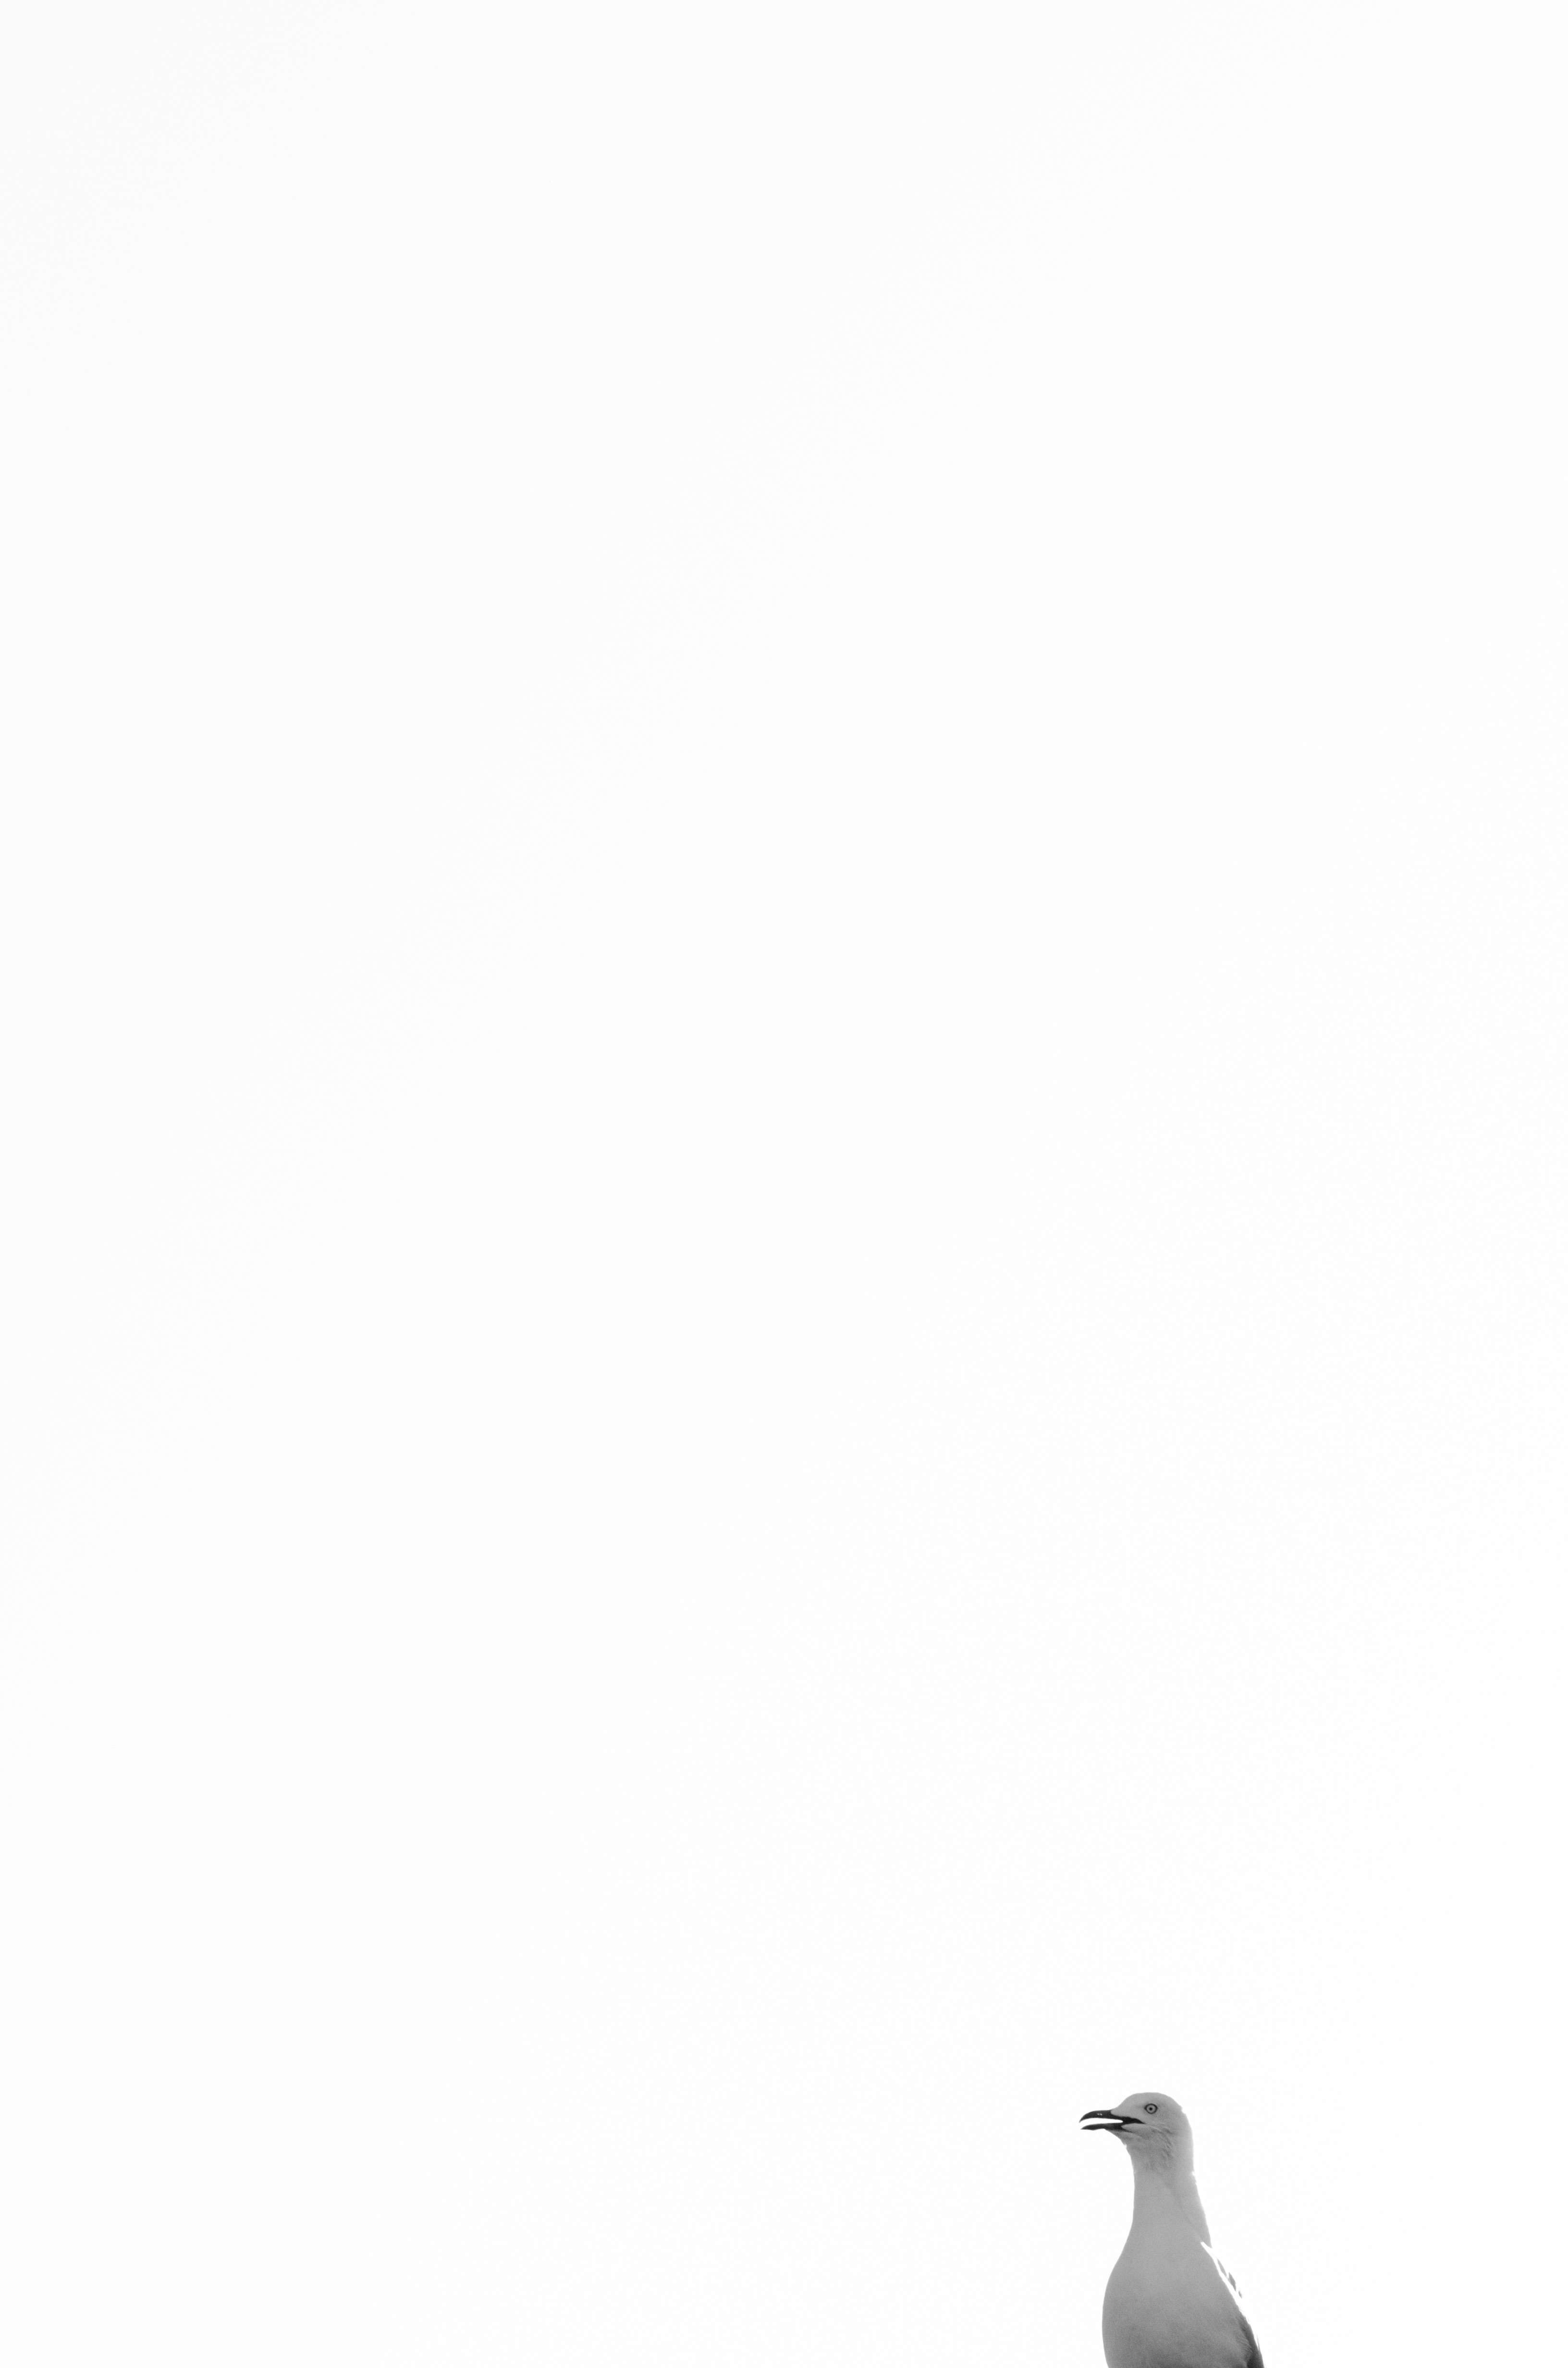
hand, lighting